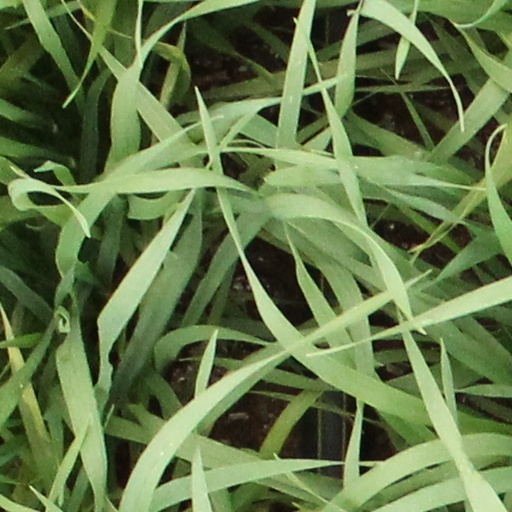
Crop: wheat